Northside, San Jose

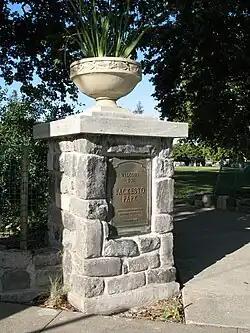
Historic Backesto Park.

Northside is a historic turn-of-the-century neighborhood, made up of various styles, especially Spanish Colonial Revival and Queen Anne style architecture.